Eardisley railway station

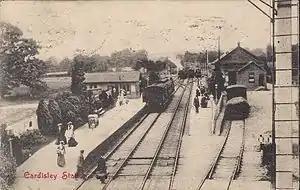
A postcard view of Eardisley railway station in the early 20th century

Eardisley railway station was a station in Eardisley, Herefordshire, England. The station was opened on 30 June 1863, closed to passengers on 31 December 1962 and closed completely in 1964. The former station site, now an industrial estate, is to the south of the village, on the A4111.